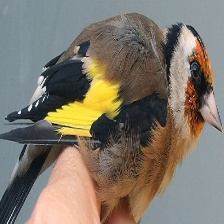
Species: EUROPEAN GOLDFINCH
Scientific name: CARDUELIS CARDUELIS
ImageNet parent category: goldfinch